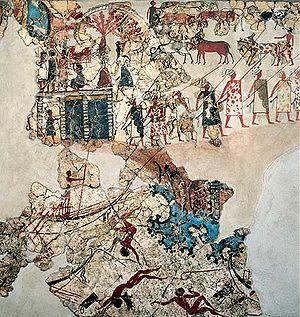
La fresque de la procession nautique d’Akrotiri est une frise peinte de près de quatre mètres de long, découverte en 1972 lors des fouilles du site archéologique d’Akrotiri, sur l’île de Santorin, dans les Cyclades. La fresque, reconstituée à partir de fragments, est conservée au musée national archéologique d'Athènes, mais n'est pas accessible au public. Elle s'est trouvée protégée de l'humidité par l'épaisse couche de cendres de l'éruption minoenne du volcan de Théra au XVIIᵉ ou XVIᵉ siècle av. J.-C. Les fouilles se sont déroulées sous la direction de Spyridon Marinatos, jusqu'à sa mort, en 1974.